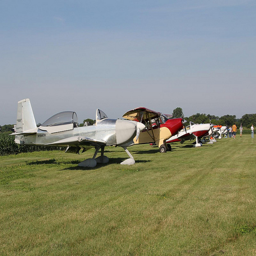
A row of parked airplanes sitting on top of a grass field.
A row of several small engine planes sitting on a field.
several old fashion planes stilling in a field.
An air show has many types of small planes in a field.
The planes are lined up in the field.